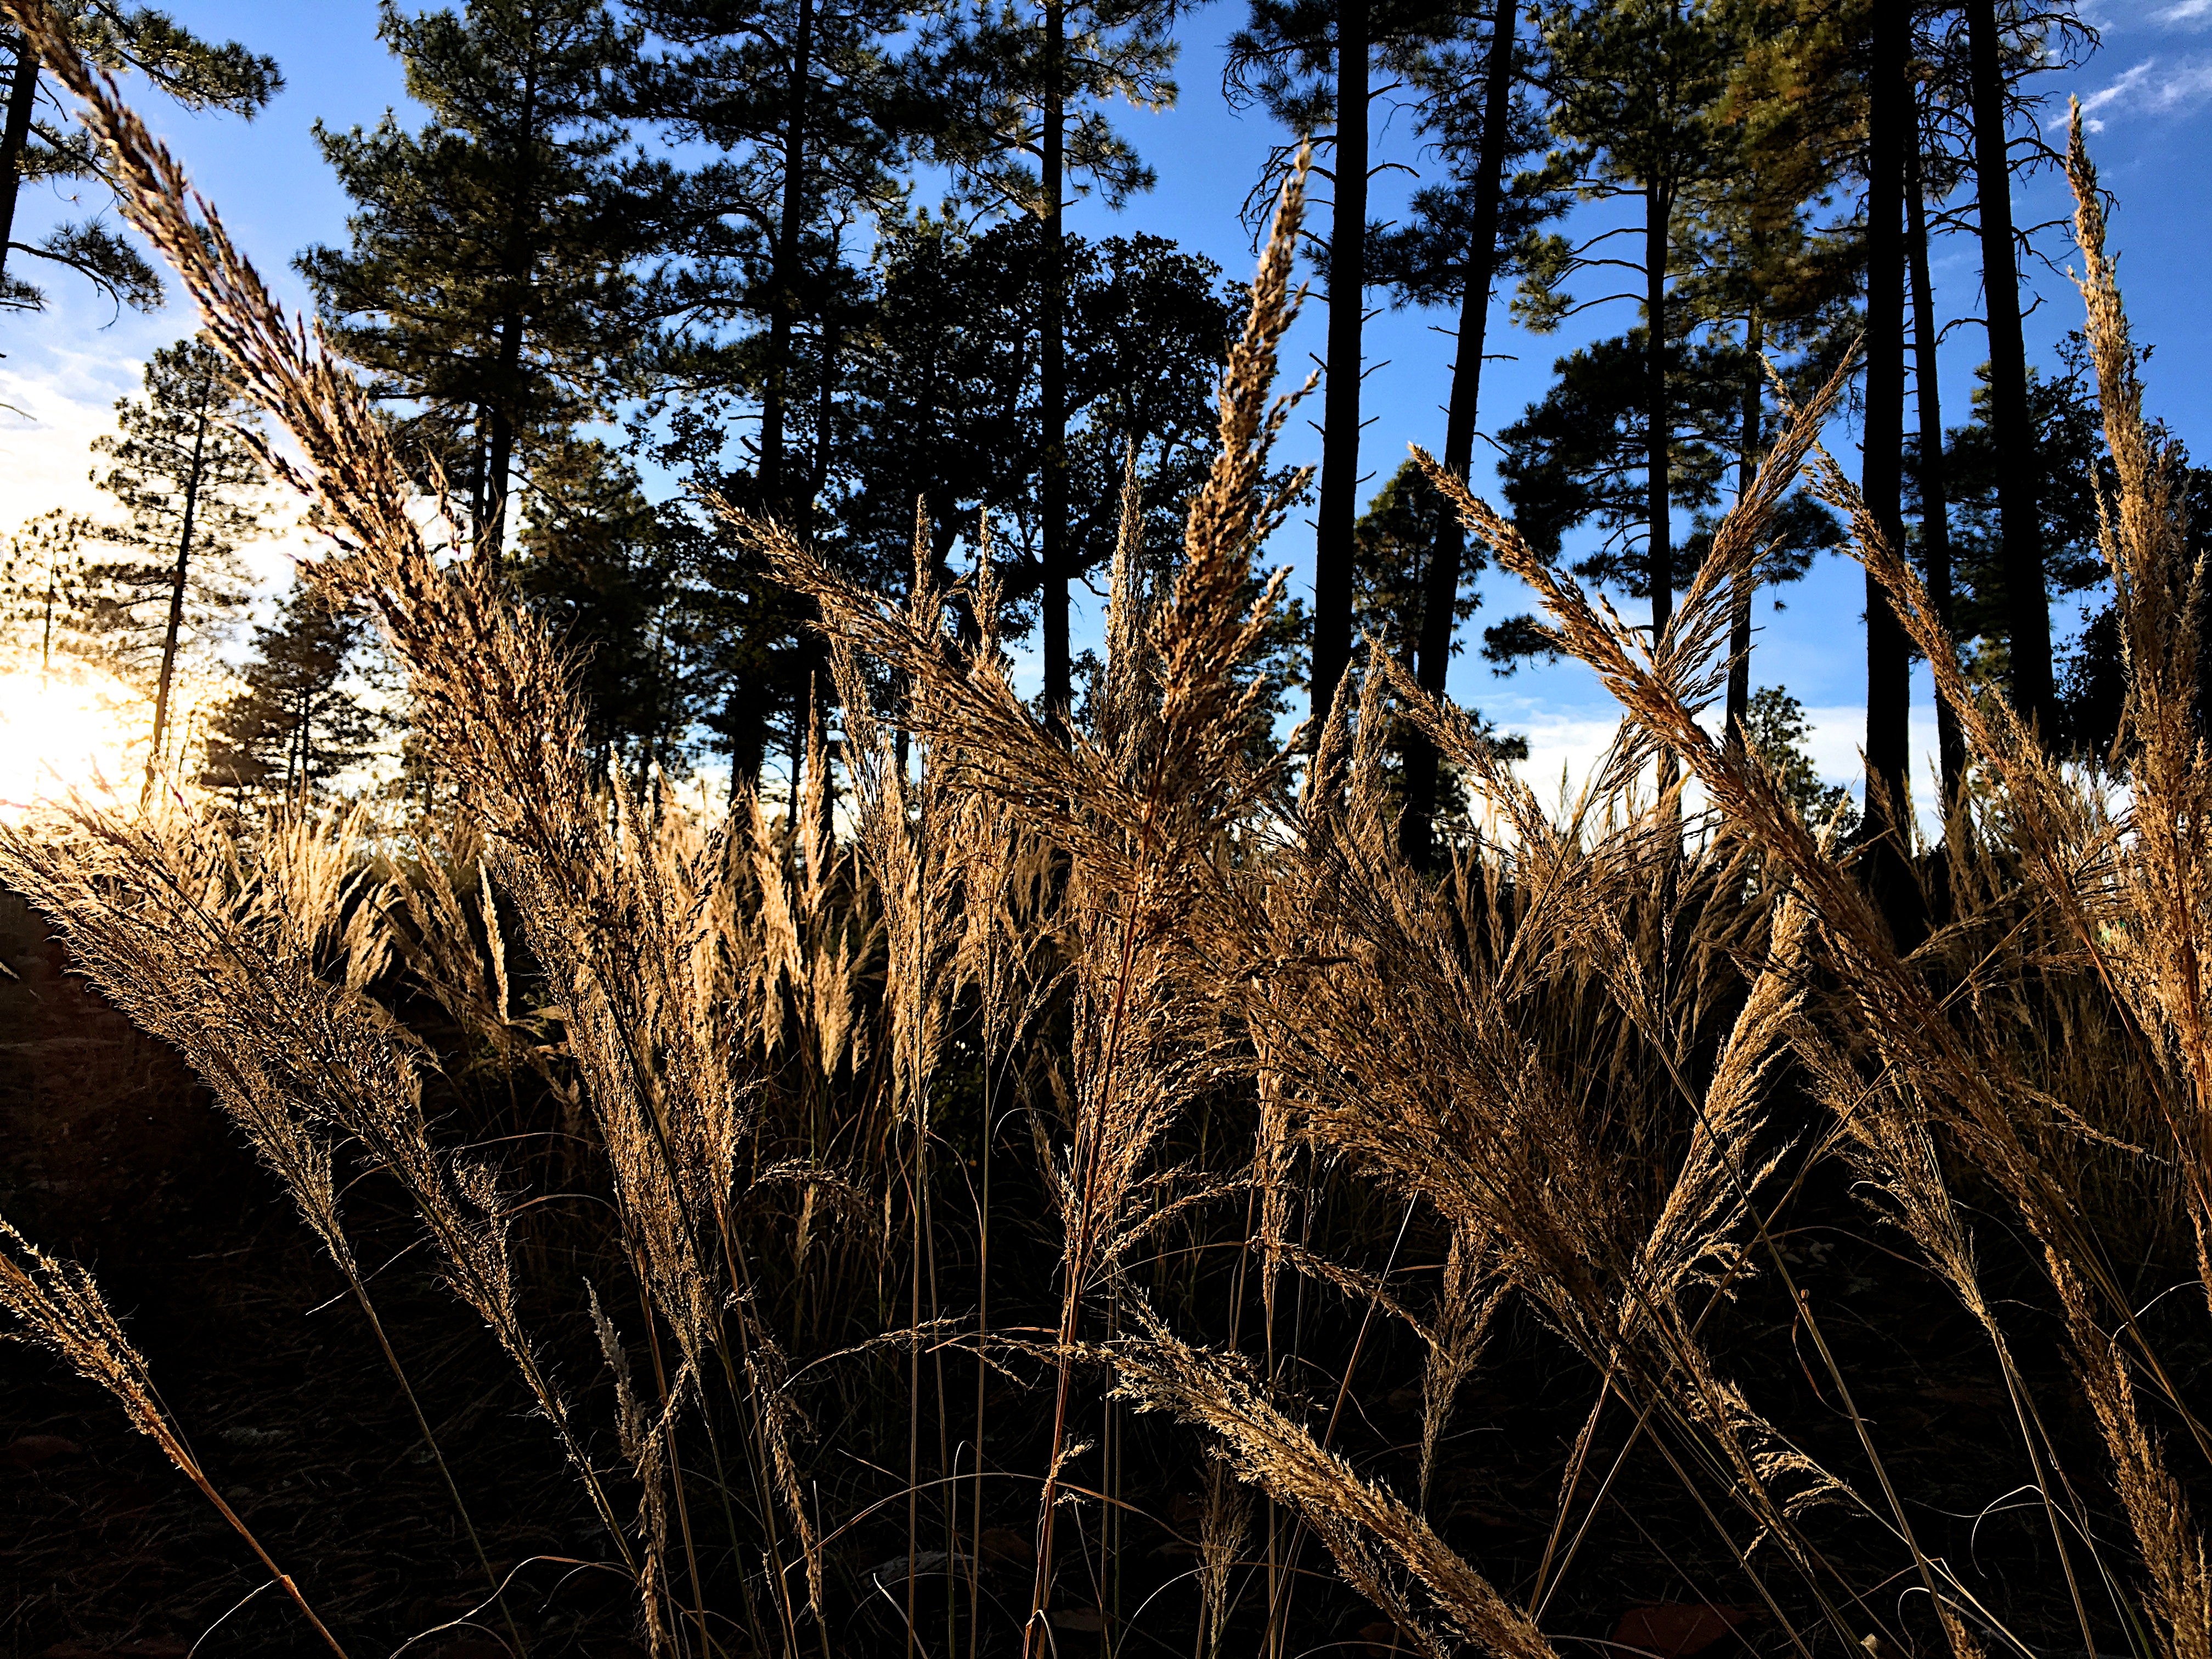
tree, nature, forest, grass, horizon, branch, plant, sunset, field, sunlight, leaf, flower, crop, autumn, flora, season, habitat, 2016366, flowering plant, grass family, woody plant, land plant, phragmites, arecales